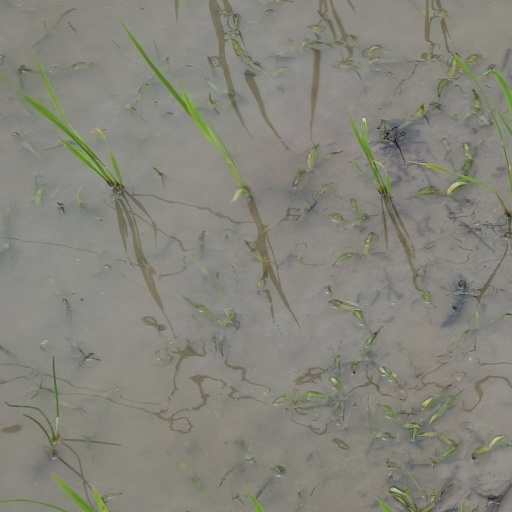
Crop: rice